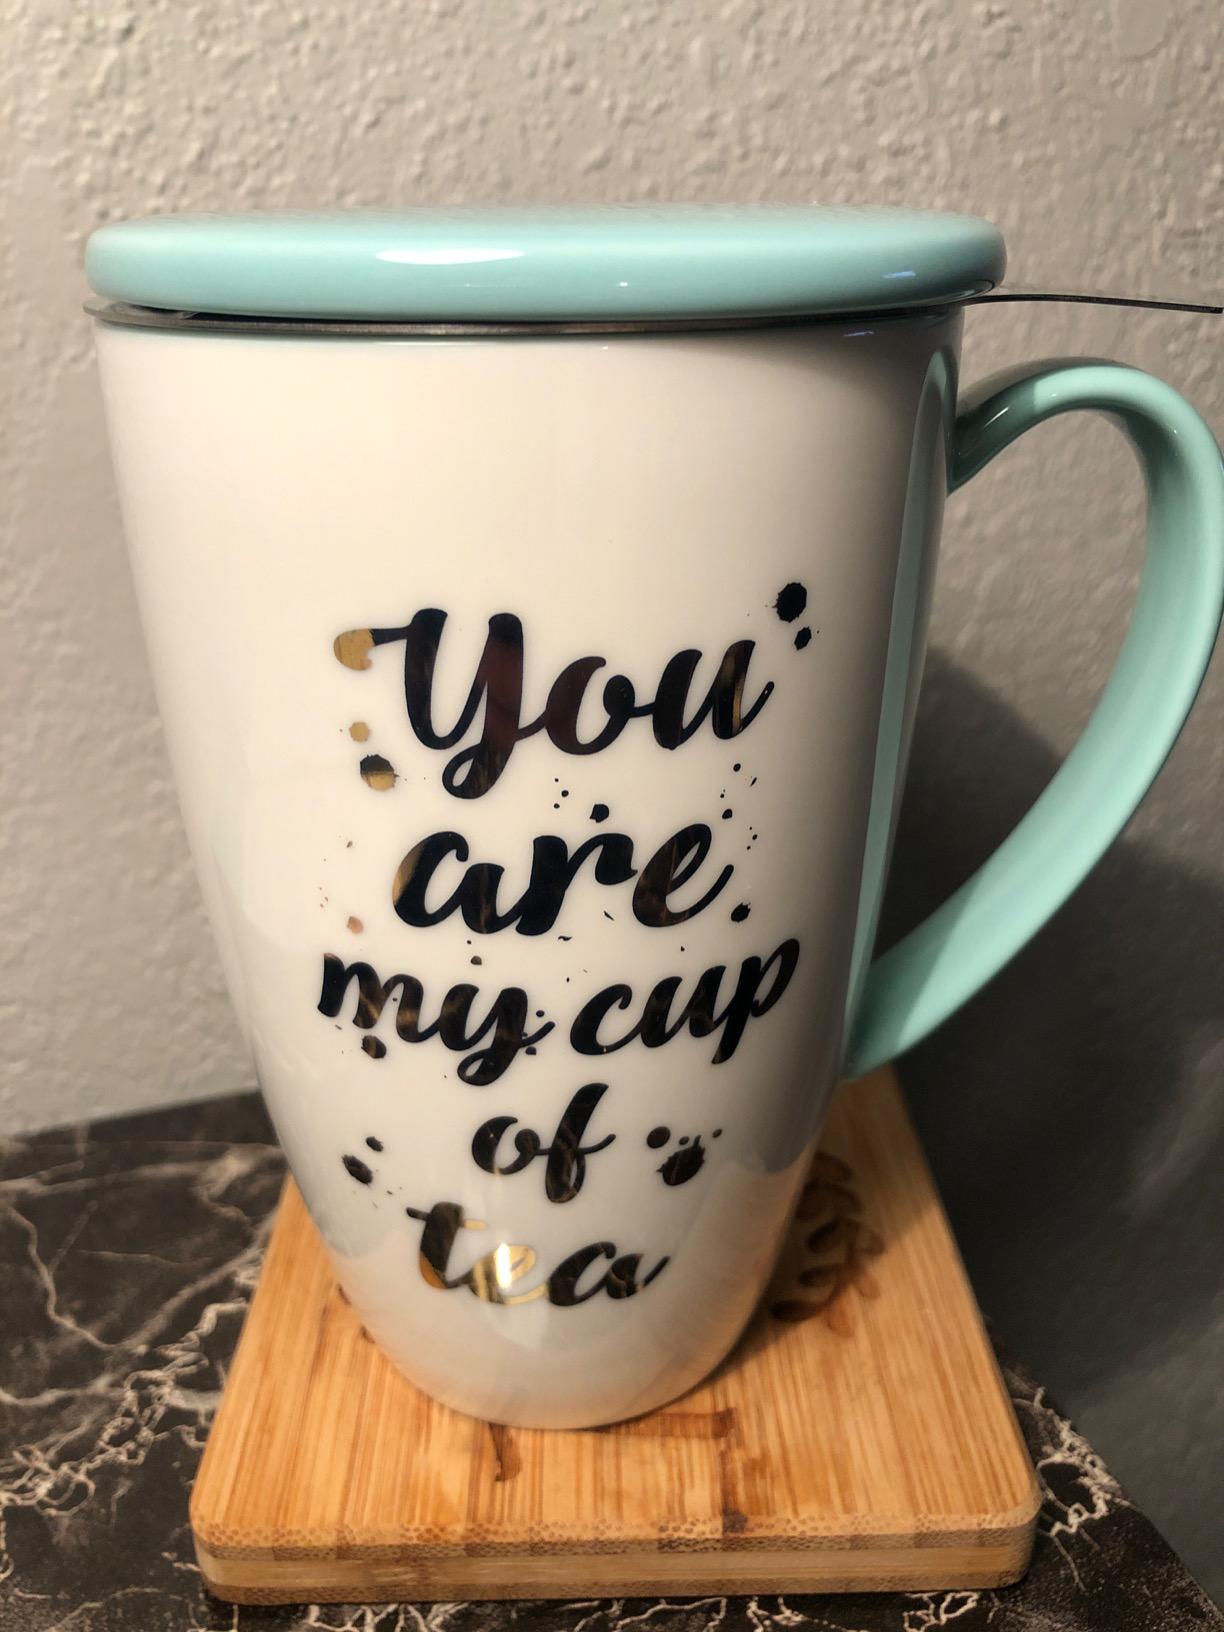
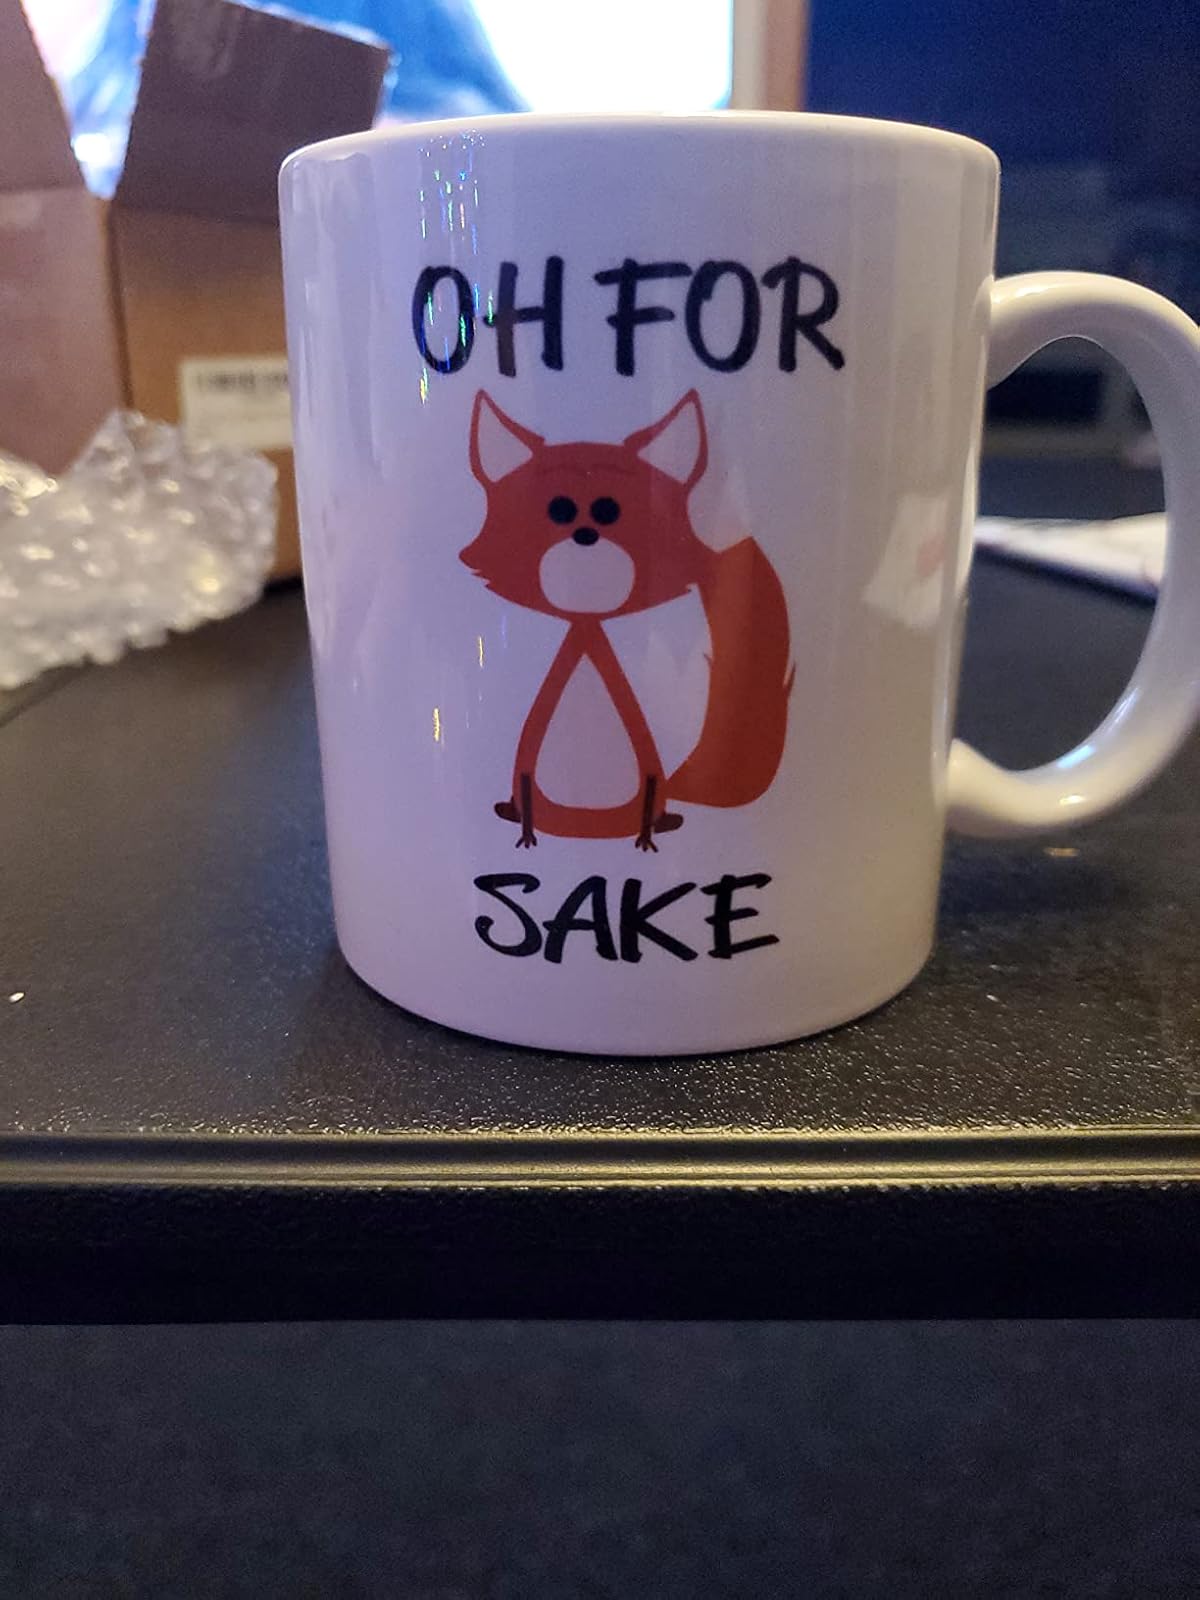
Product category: items_mug
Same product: no